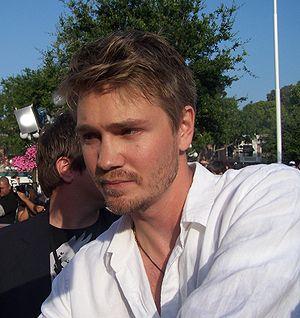
Chad Michael Murray, né le 24 août 1981 à Buffalo dans l'État de New York aux États-Unis, est un acteur, réalisateur, scénariste, producteur et un mannequin américain.